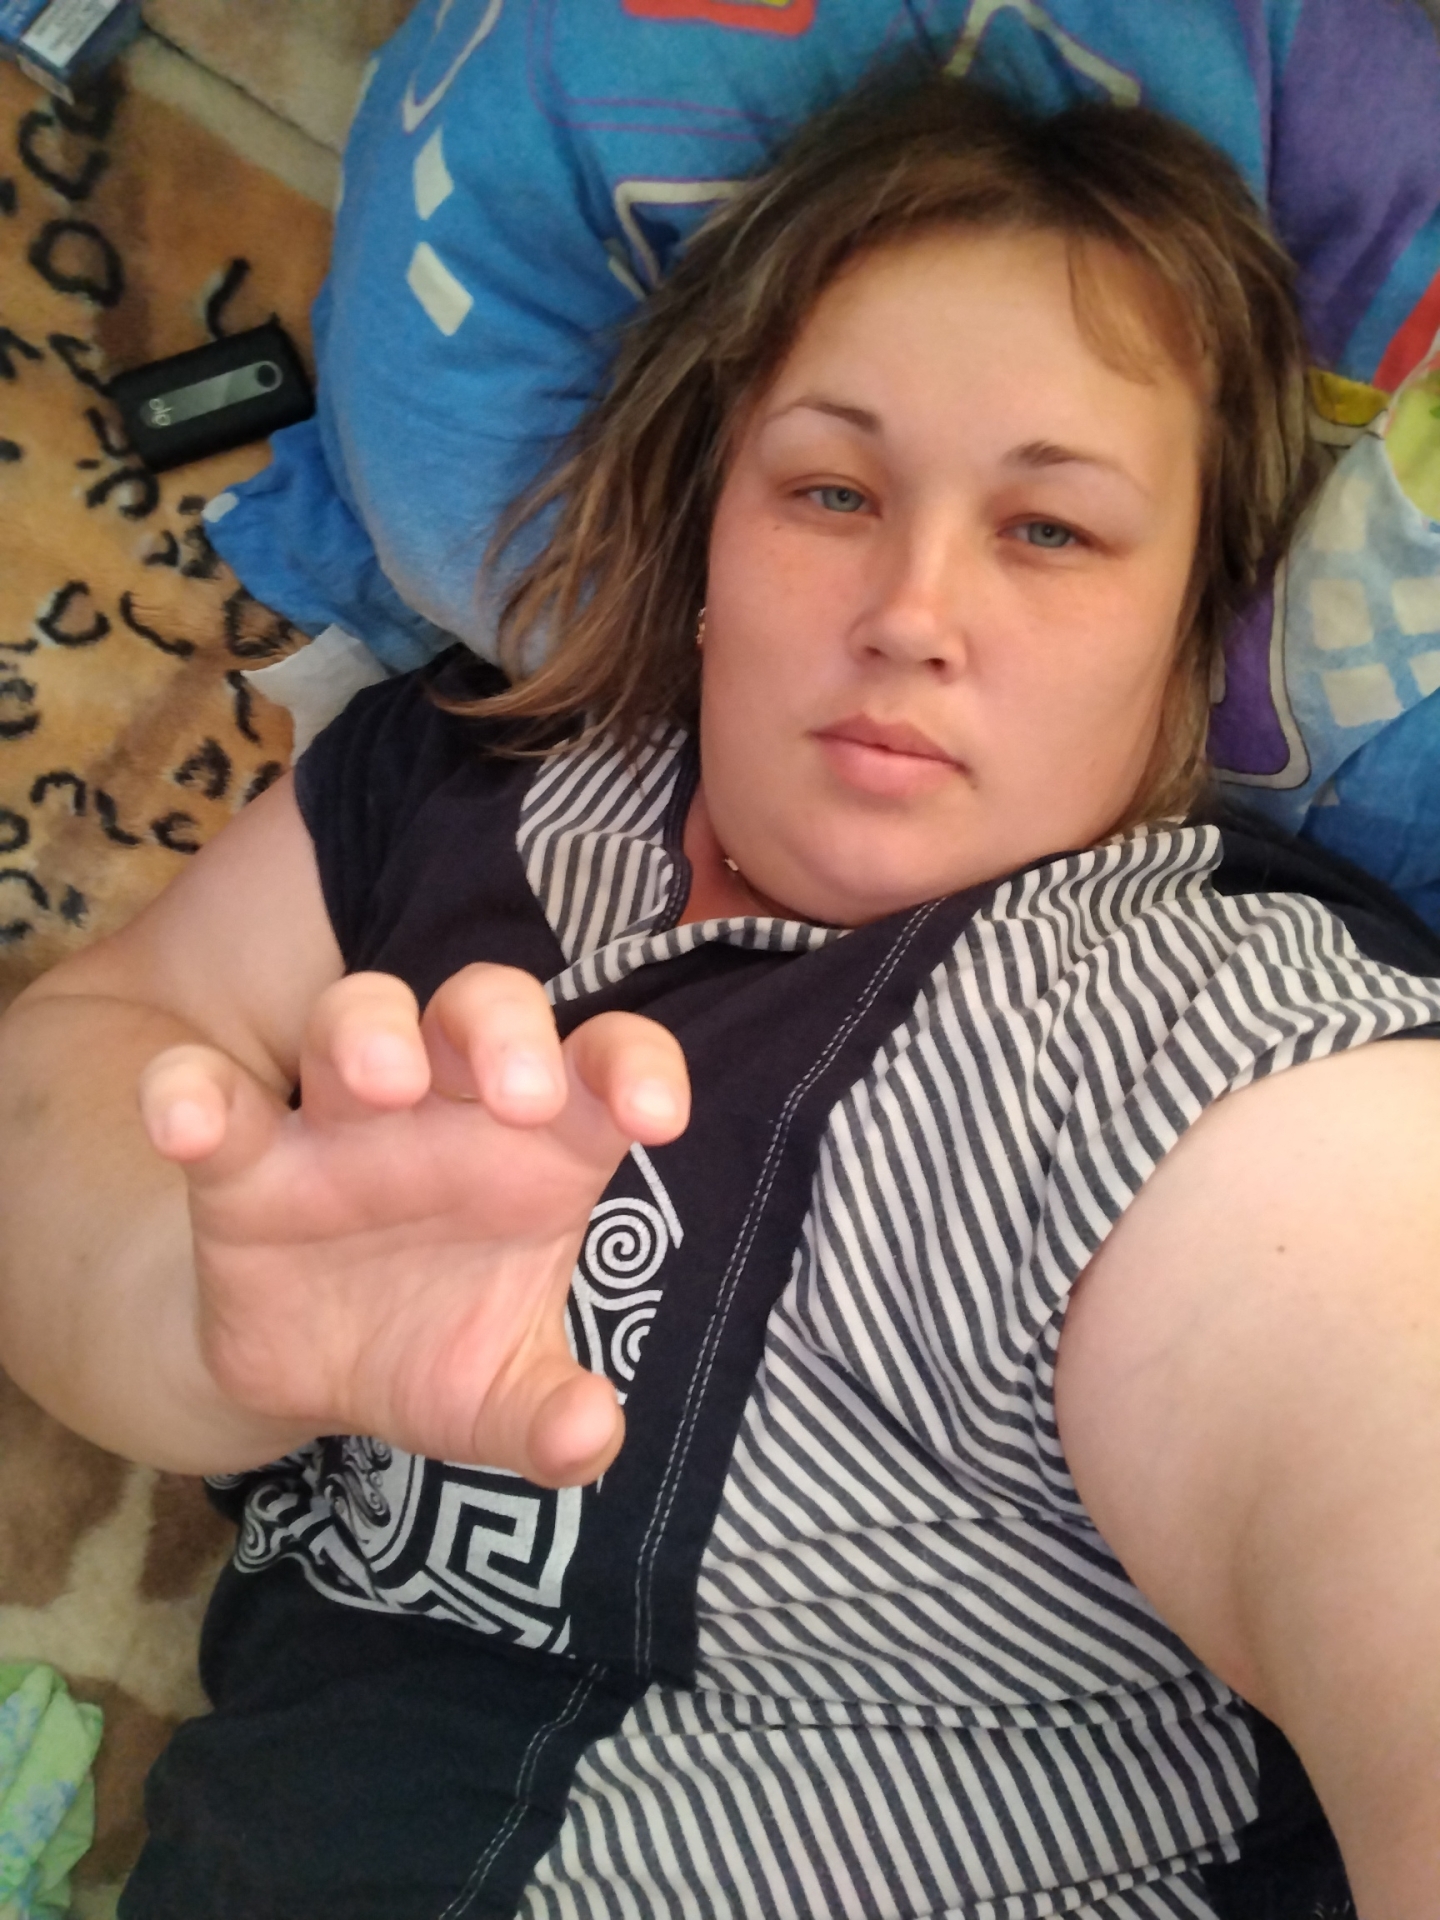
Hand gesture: grabbing